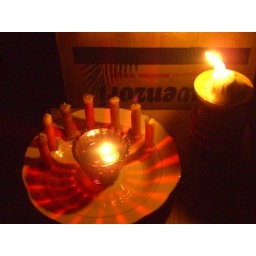
I saved Holy Unction, you know. I found an old bishop's candle under a table and chopped it up.